Witton Cemetery

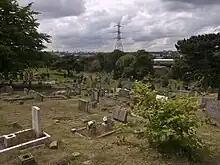
View of central Birmingham from the highest point of the cemetery. In the left foreground is a CWGC headstone marking one of the cemetery's 683 Commonwealth war graves.

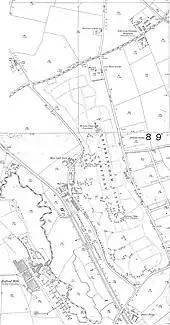
1903 Ordnance Survey map

Witton Cemetery, which opened in Witton in 1863 as Birmingham City Cemetery, is the largest cemetery in Birmingham, England. Covering an area of , it once had three chapels; however, two of these were demolished in 1980. The cemetery would perform up to 20 burials a day; however, it was declared "full to capacity" in December 2013, allowing burials only in existing family plots, or of babies or cremated remains. Extra capacity was therefore provided at the nearby New Hall Cemetery. The cemetery office was opened in 1999.